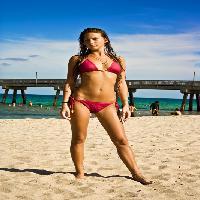
Weather: sun or clear